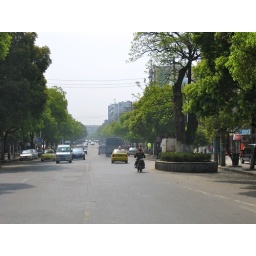
tree in the road